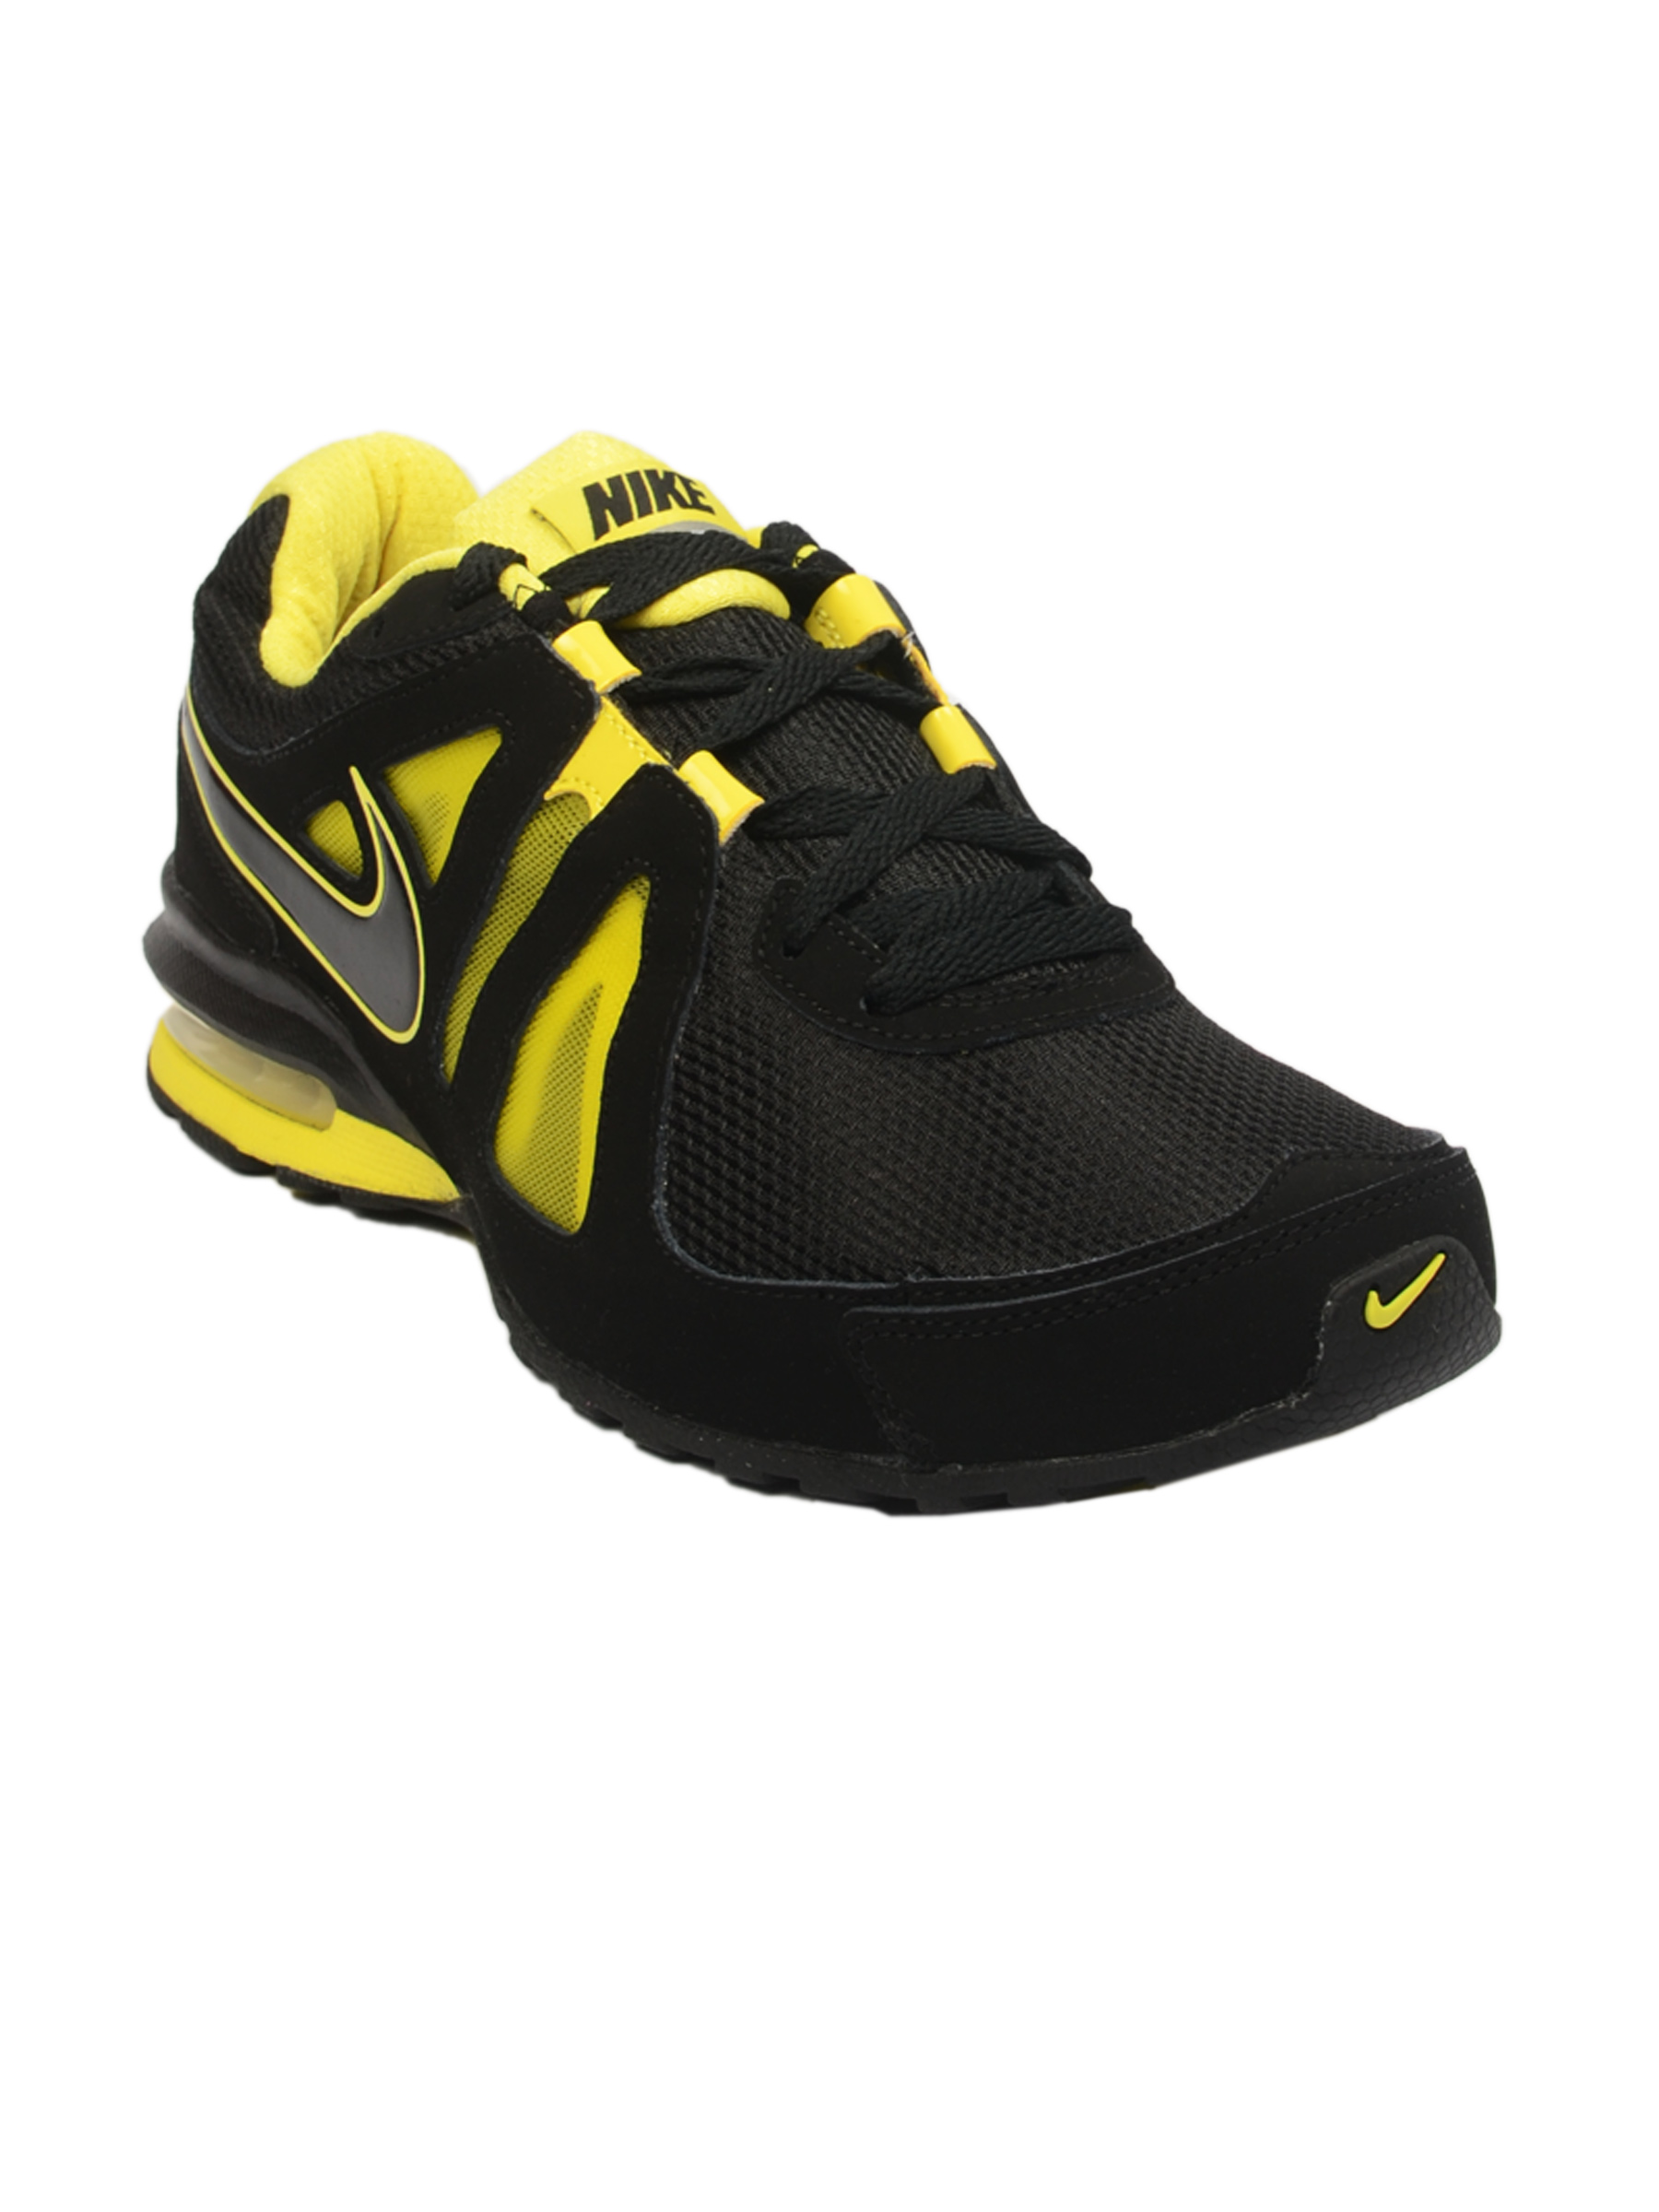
Nike Men Nike air max limitless Black Sports Shoes
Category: Footwear / Shoes / Sports Shoes
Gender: Men
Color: Black
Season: Summer 2011
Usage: Sports